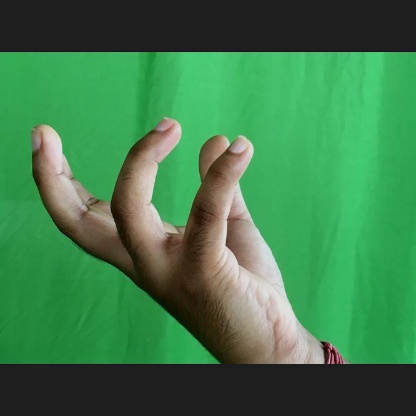
Mudra: Padmakosha